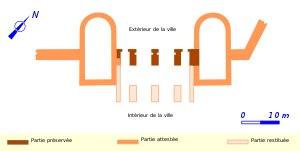
La porte d'Arroux ou porte de Sens est une des portes d'entrée d'Augustodunum dans le département français de Saône-et-Loire.